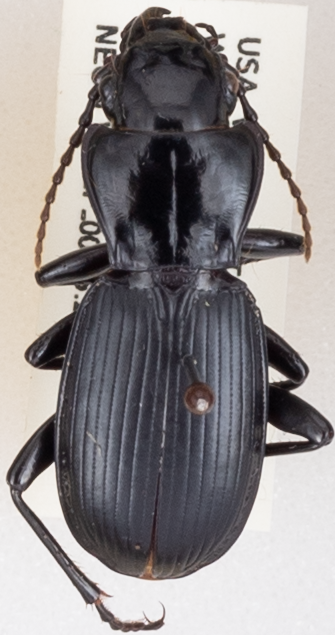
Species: Pterostichus lama
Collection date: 2019-08-13
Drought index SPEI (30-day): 0.39
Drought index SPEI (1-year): -1.45
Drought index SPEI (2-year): -1.69